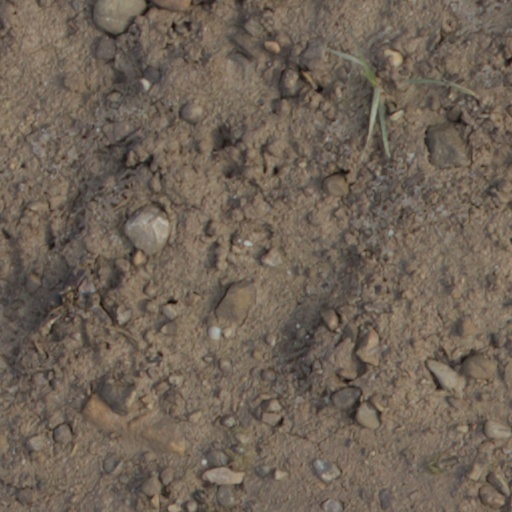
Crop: wheat